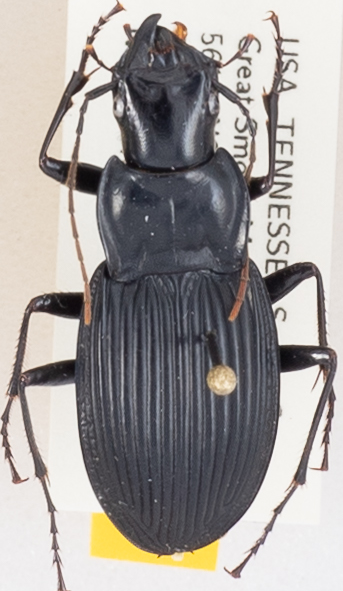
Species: Dicaelus teter
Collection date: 2019-06-11
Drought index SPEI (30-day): -0.548
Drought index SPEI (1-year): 2.09
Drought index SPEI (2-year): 2.09